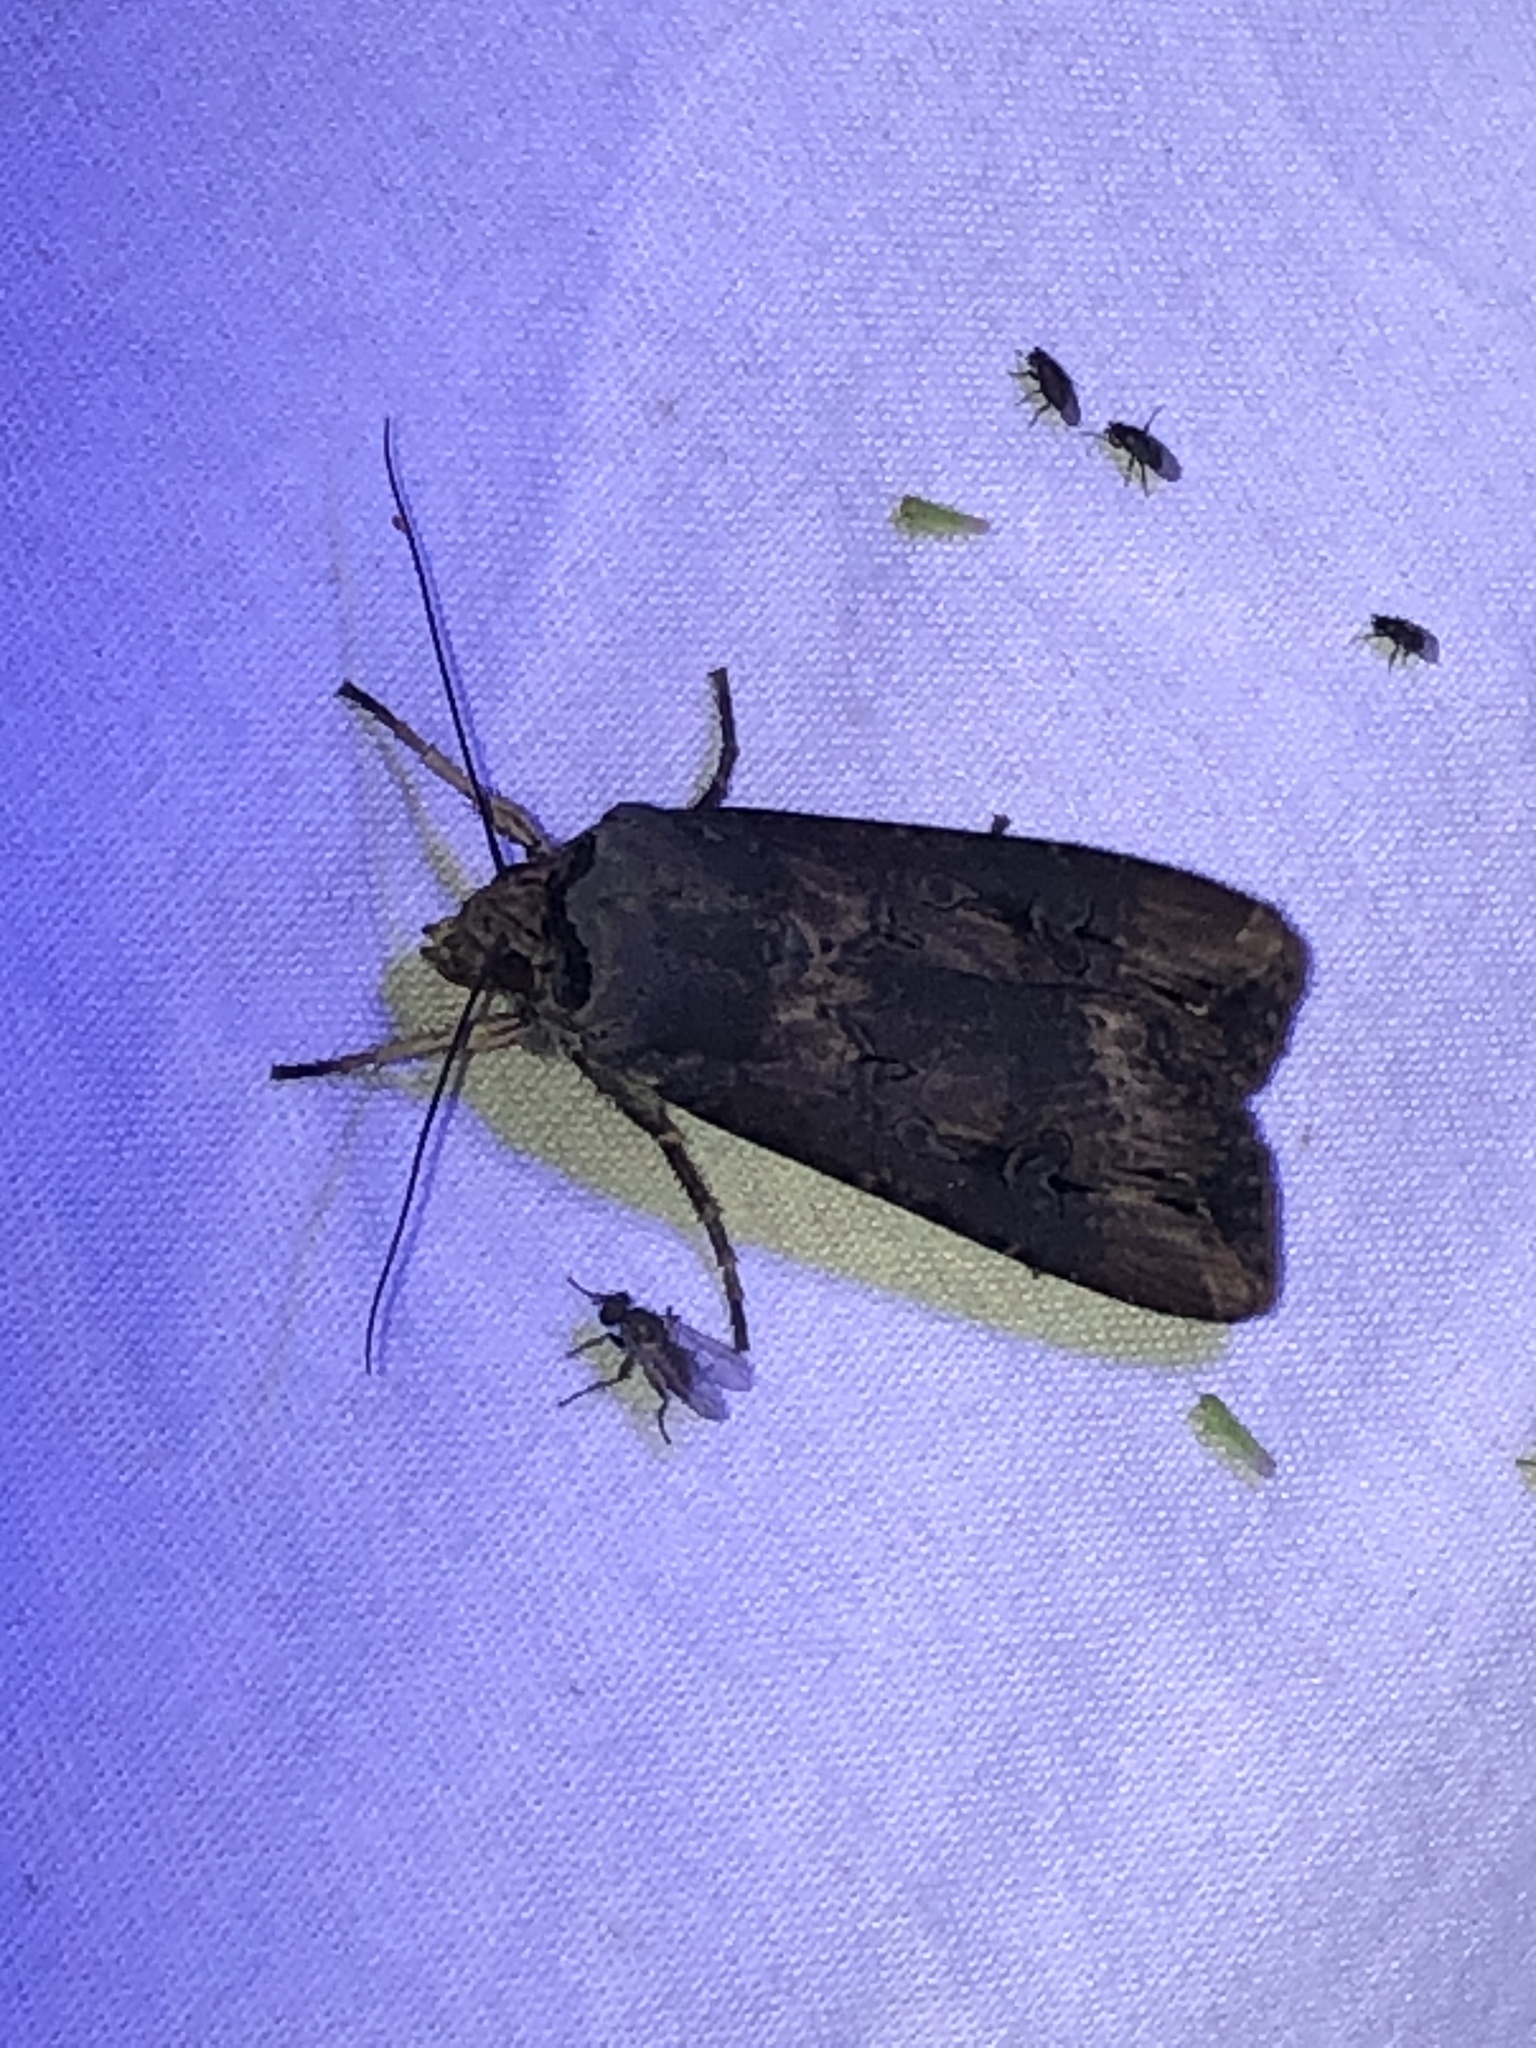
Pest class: cutworms